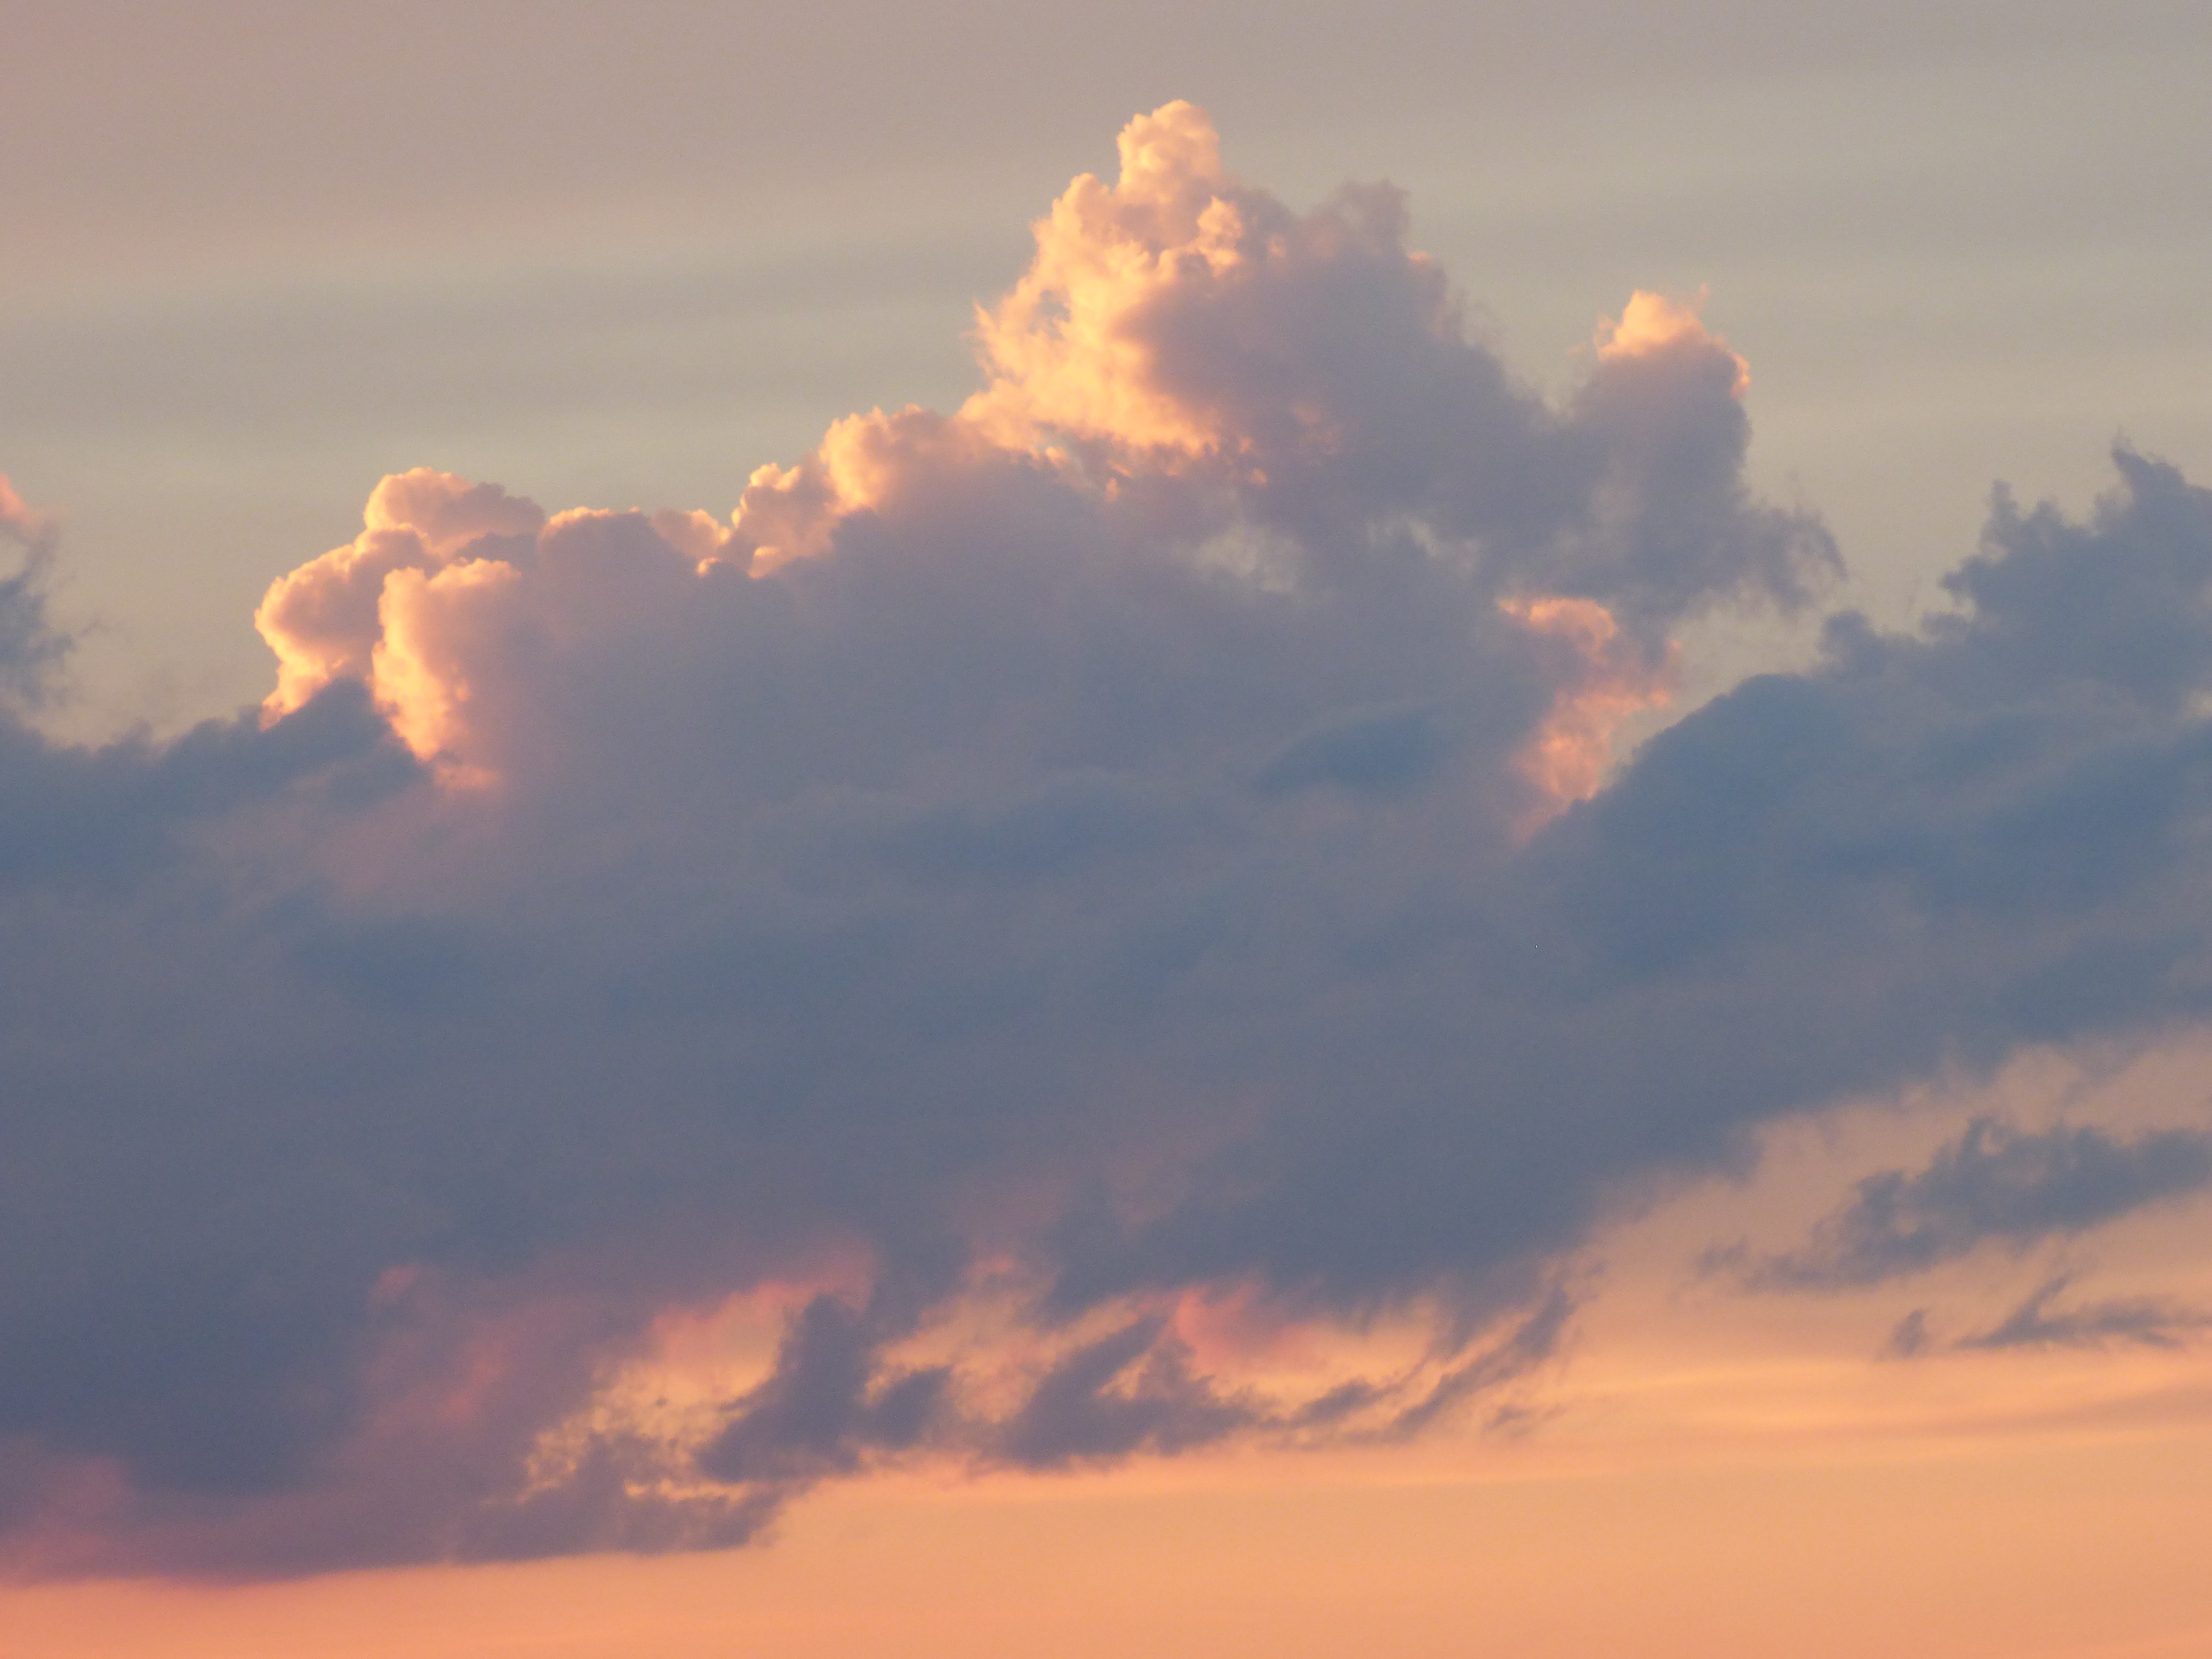
horizon, cloud, sky, sun, sunrise, sunset, field, sunlight, morning, dawn, atmosphere, dusk, evening, twilight, cumulus, clouds, afterglow, meteorological phenomenon, red sky at morning